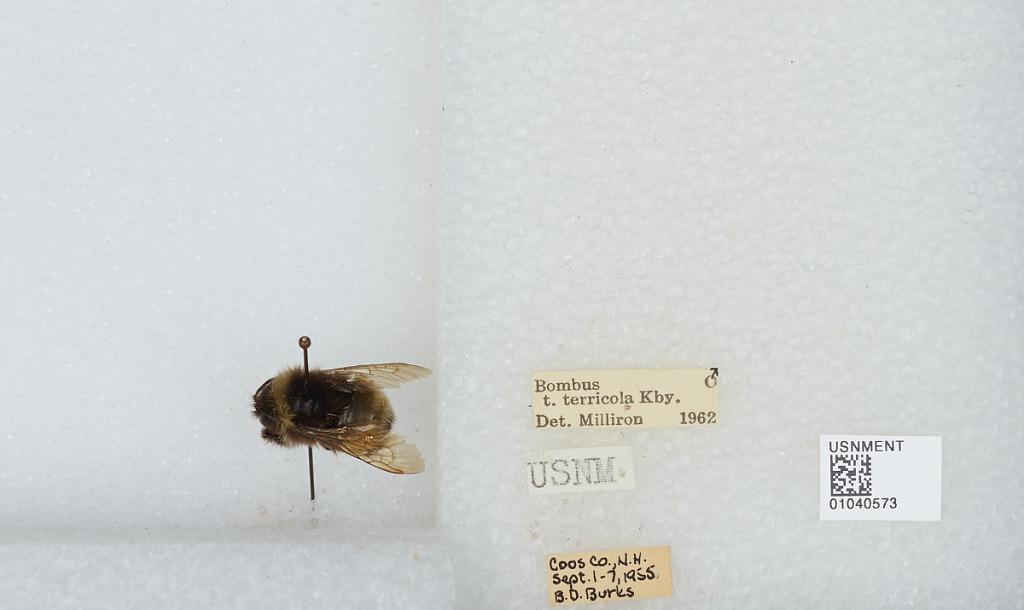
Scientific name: Bombus (Bombus) terrestris (Linnaeus)
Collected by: B. Burks
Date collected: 1955-9-1
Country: United States
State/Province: New Hampshire
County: Coos
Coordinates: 44.69, -71.3